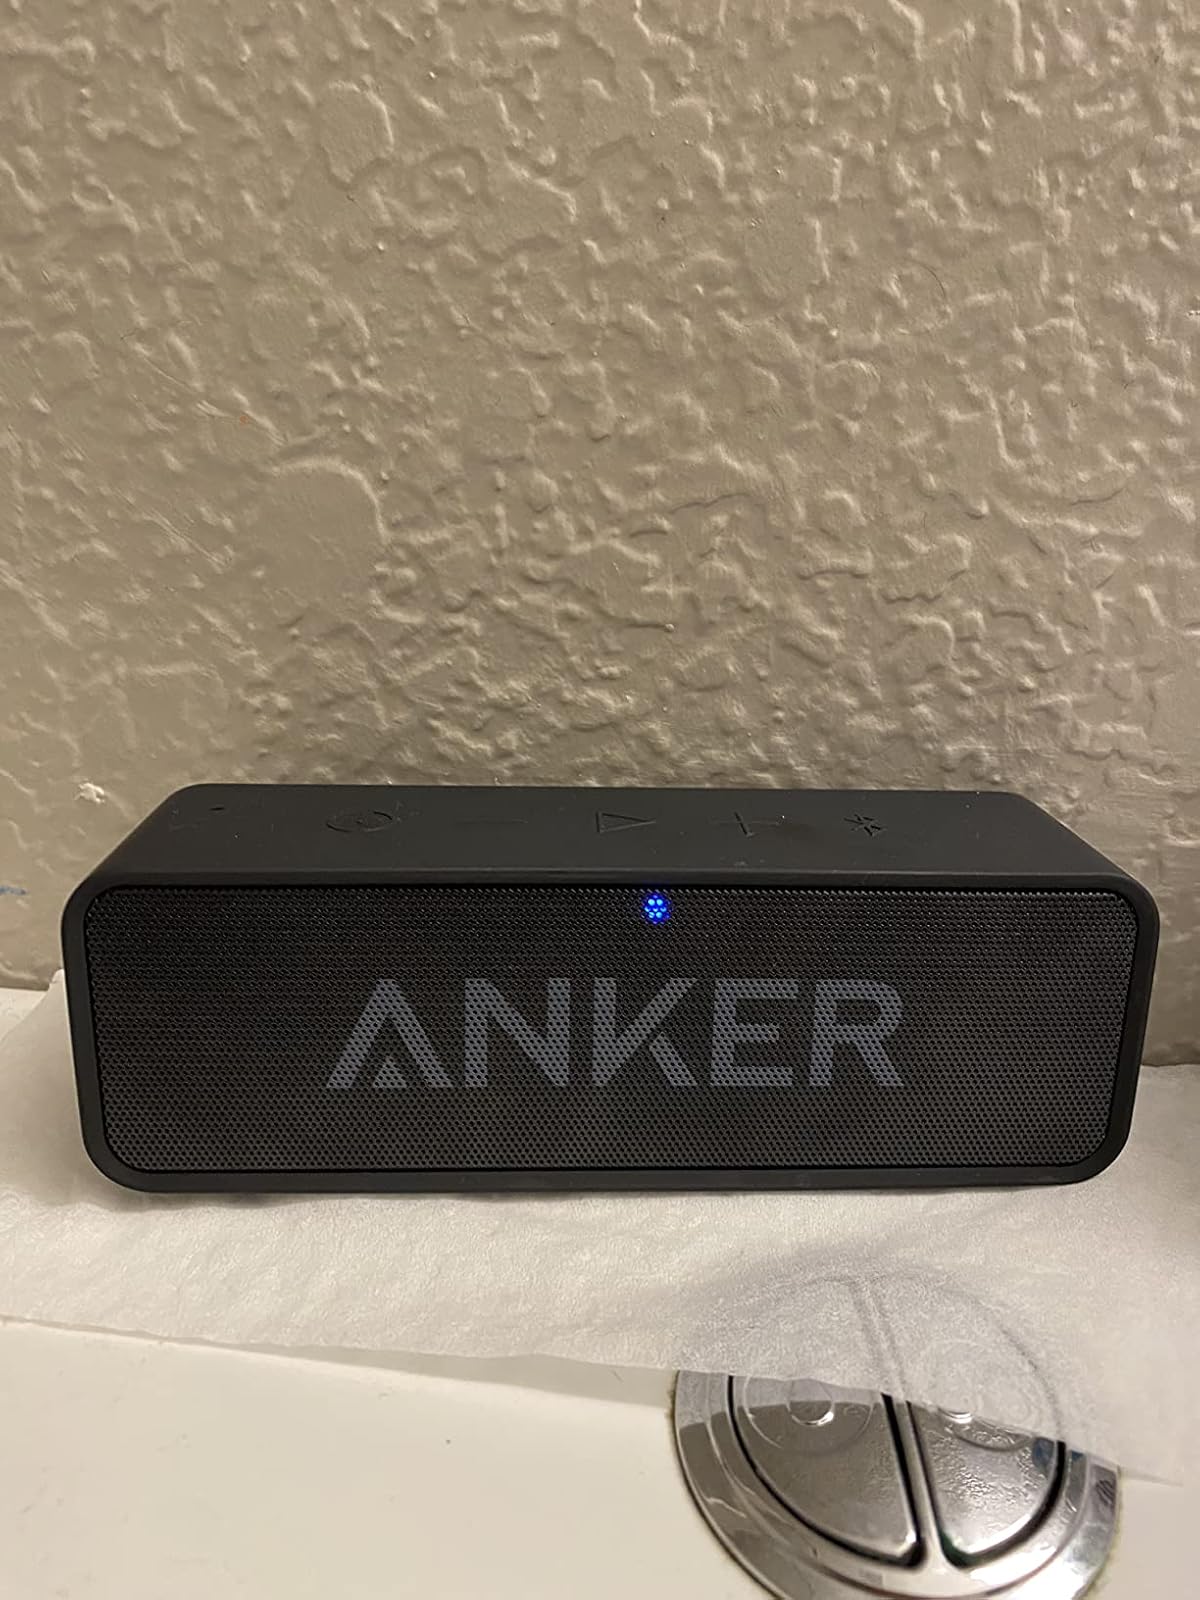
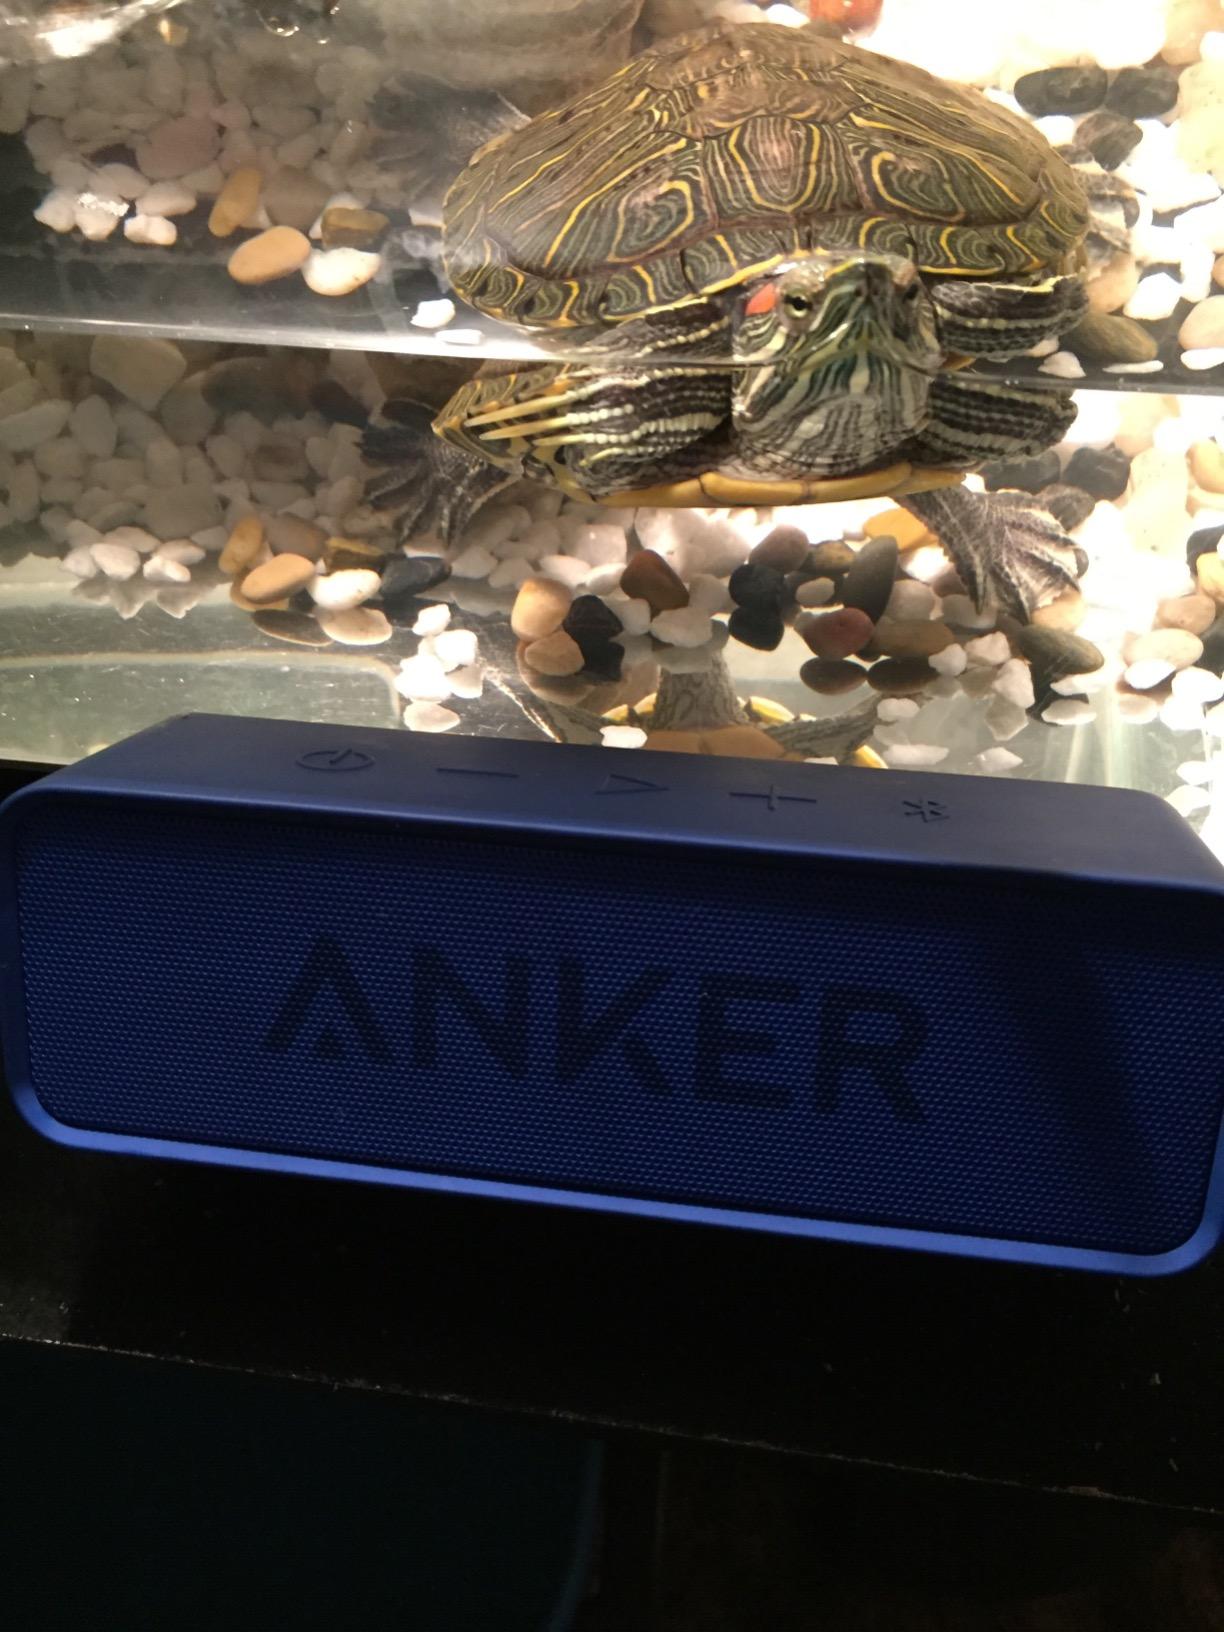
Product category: speaker
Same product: no